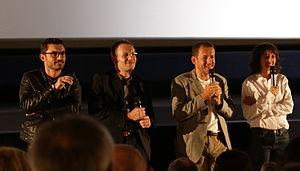
Lors de la présentation du film Eyjafjallajökull en avant-première le 16/09/2013 à Lyon avec sur la gauche Alexandre Coffre, le réalisateur
Eyjafjallajökull, ou Le Volcan au Québec, est une comédie française réalisée par Alexandre Coffre, sortie en 2013.